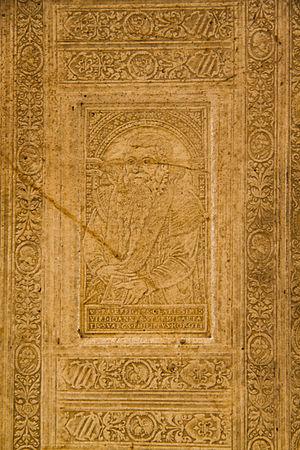
Portrait de l'humaniste Jean Sturm gaufré à la plaque sur une reliure du XVIe siècle, signée de Philippe Hoffott, relieur strasbourgeois. Bibliothèque du Grand Séminaire de Strasbourg. Conservateur
La bibliothèque du Grand Séminaire est une bibliothèque privée située à Strasbourg, à proximité de la cathédrale, dans l'enceinte du Séminaire Sainte-Marie-Majeure. Elle conserve d'importants fonds patrimoniaux, notamment dans le domaine des sciences religieuses.